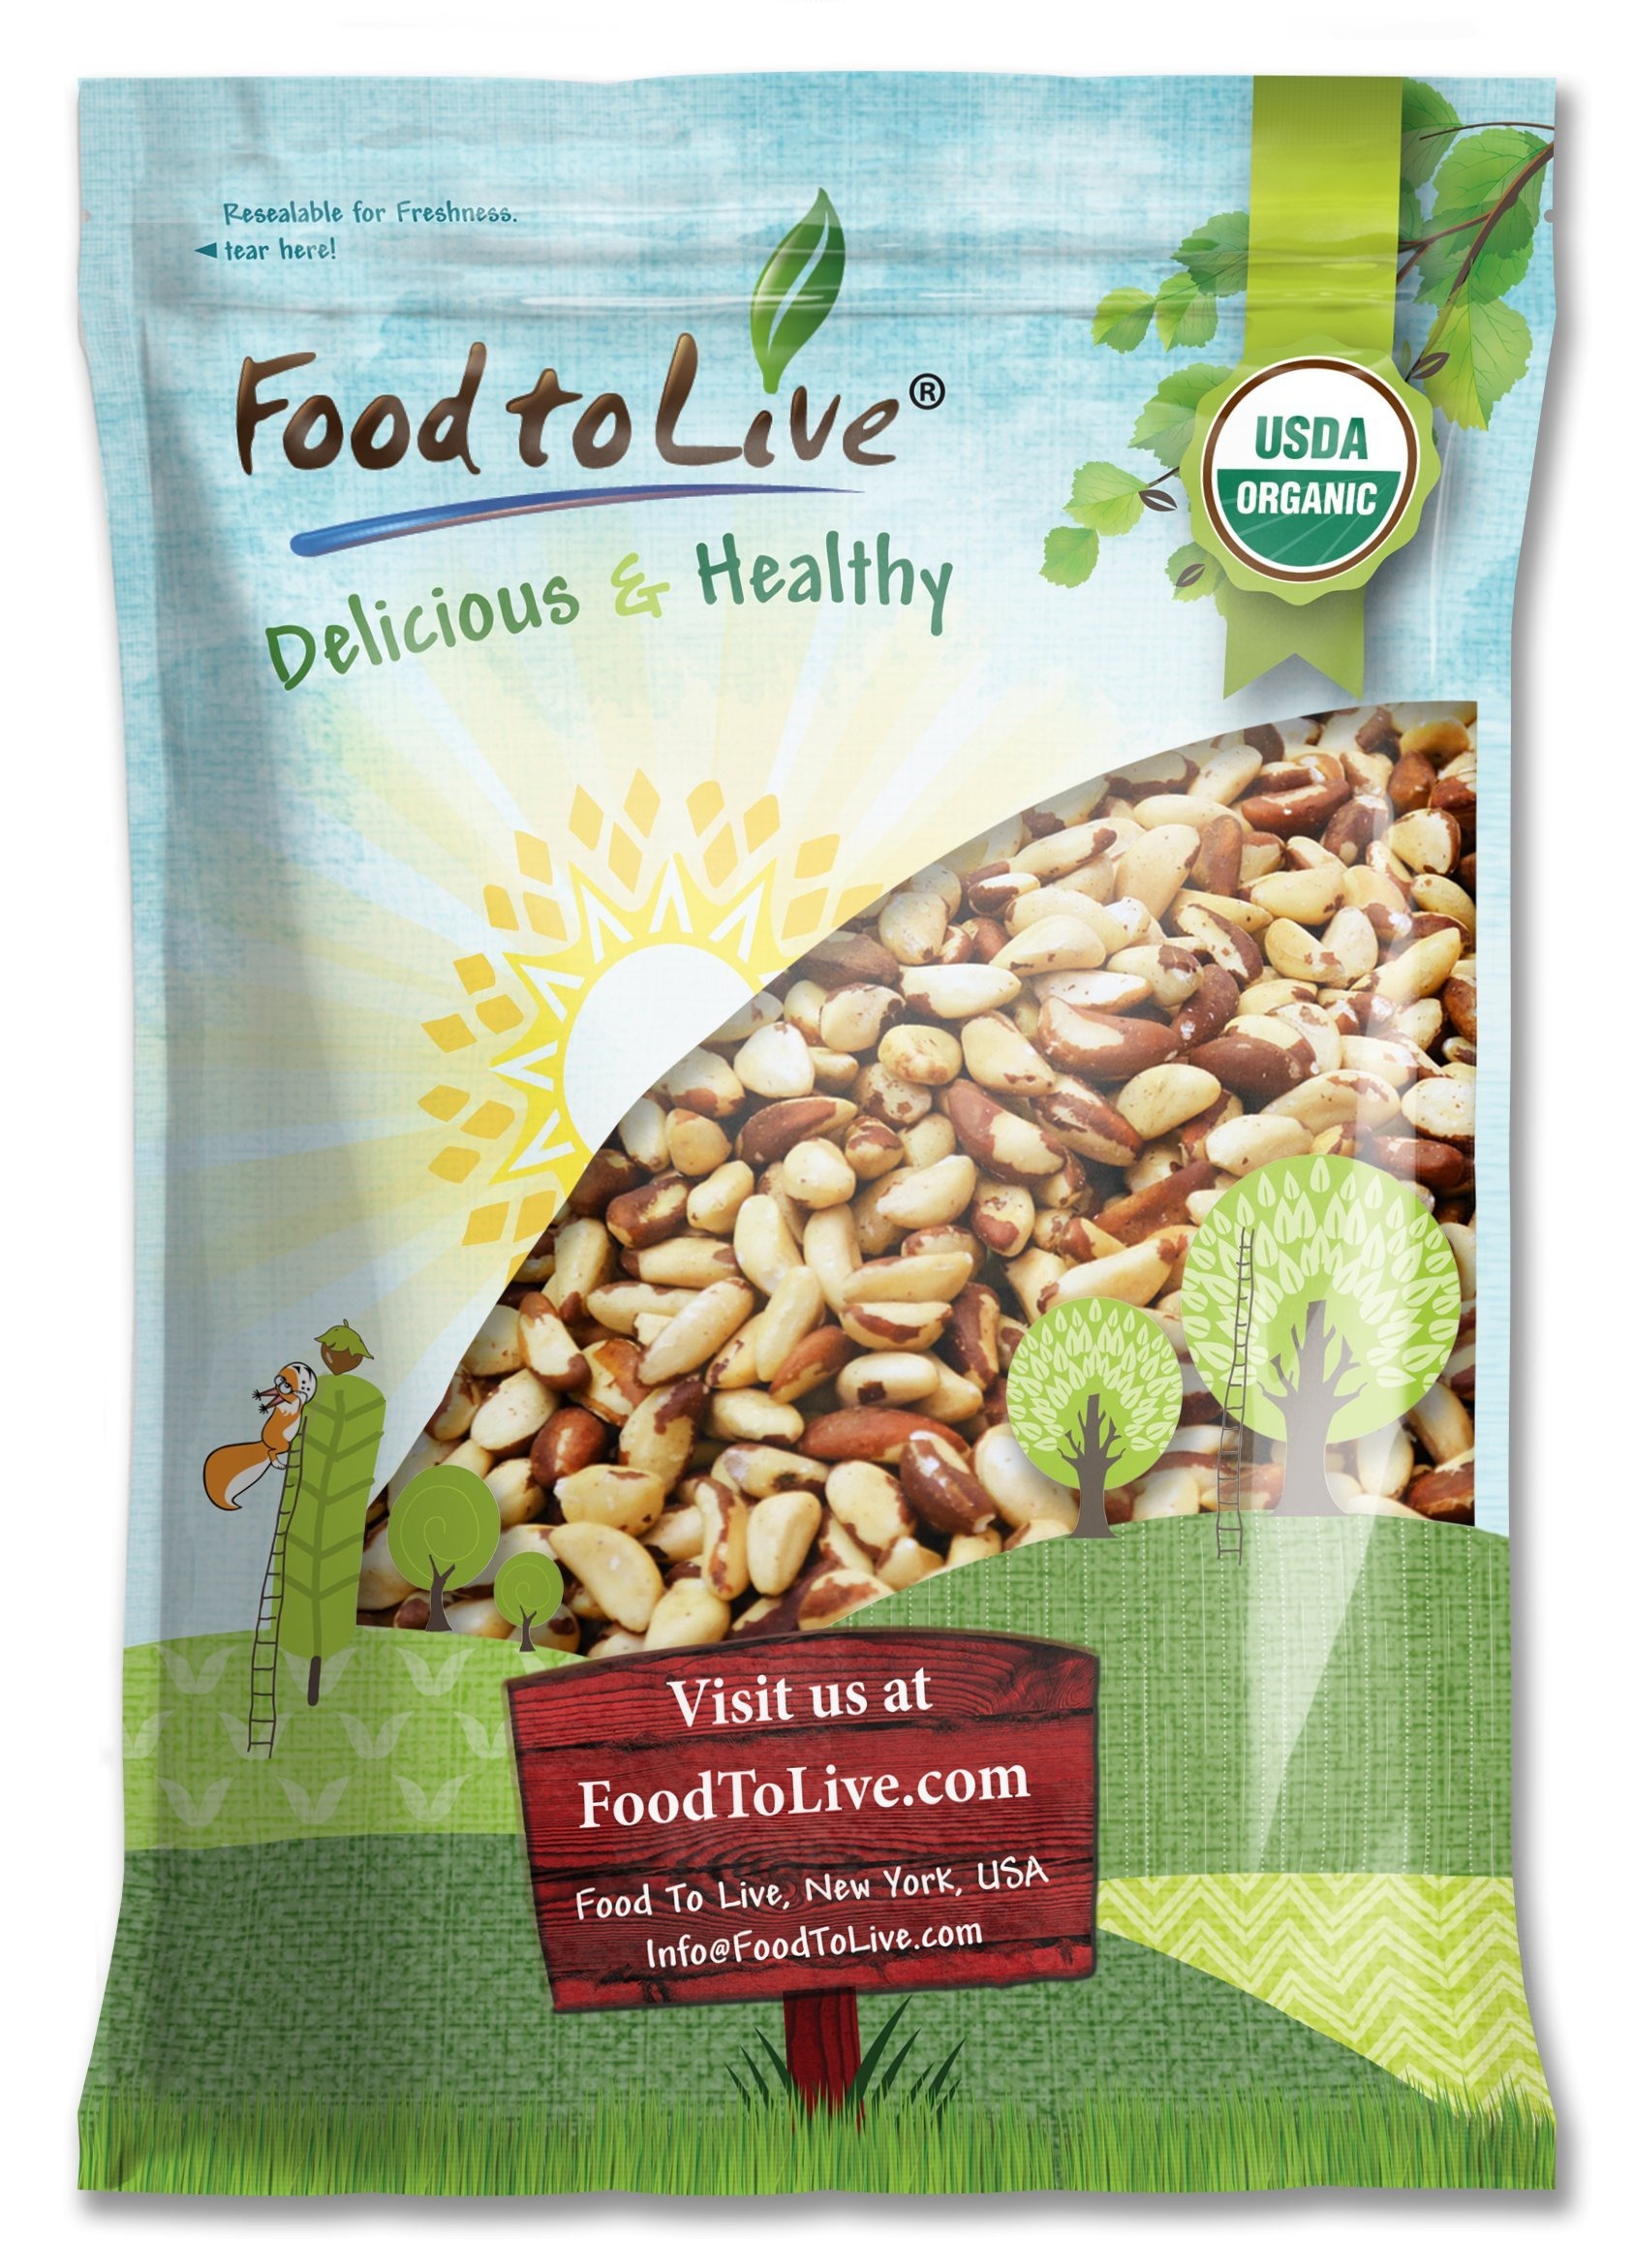
Item Name: Food to Live - Organic Brazil Nuts, 12 Pounds – Non-GMO, Raw, Whole, No Shell, Unsalted, Kosher, Vegan, Keto, Paleo Friendly, Bulk, Rich in Selenium
Bullet Point 1: ✔️Completely natural, Certified Organic, premium quality Brazil nuts. Non-GMO
Bullet Point 2: ✔️Brazil nuts are packed with nutrients and make an excellent snack both raw and roasted
Bullet Point 3: ✔️You can add these nuts to a variety of dishes or roast and spice them to your taste
Bullet Point 4: ✔️Brazil nuts are a rich source of selenium and generally great for your health
Bullet Point 5: ✔️The Food to Live resealable bag will keep the nuts fresh for months
Product Description: Certified Organic Brazil Nuts from Food to Live make a delicious snack that will provide you with a boost of energy and help handle hunger pangs. They can be incorporated into any diet as the nuts are rich in proteins and fiber. Nutritional Value Brazil nuts are highly nutritious. They contain large amounts of essential vitamins and minerals that benefit your health and enhance your beauty. You need to know that Brazil nuts are exceptionally rich in selenium, a potent antioxidant. You can meet your daily requirement of this element by eating 3-4 raw or roasted nuts. Directions Certified Organic Brazil Nuts from Food to Live possess a delicious buttery flavor that goes well with vegetables and sweets. Therefore, they are often sprinkled over salads or desserts. They can also be added to pastry dough or crushed and used for making exquisite confections. This product is processed in a facility that also processes wheat. WARNING: Contains Tree Nuts!
Value: 192.0
Unit: Ounce

Price: 154.16